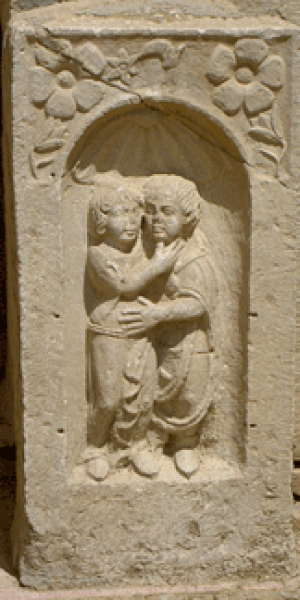
Stèle à Saturne de Timgad
Nacéra Benseddik, née le 4 décembre 1949 à Bordj Bou Arreridj, est une historienne, épigraphiste et archéologue algérienne,